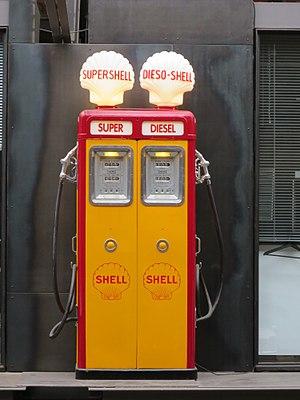
Shell est une compagnie pétrolière anglo-néerlandaise, l'une des plus importantes sociétés multinationales.